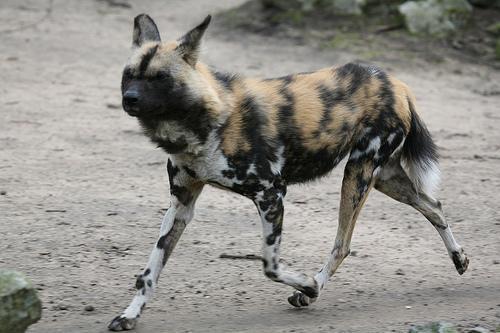
African_hunting_dog